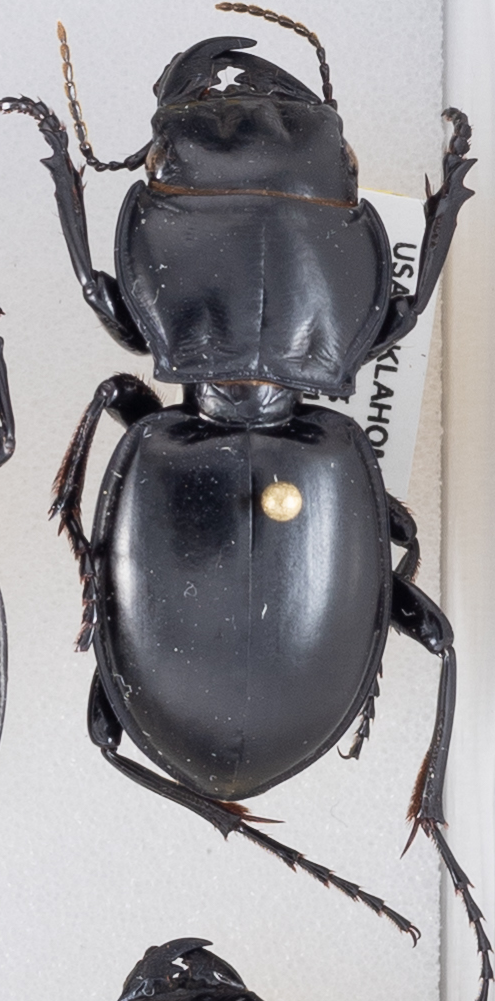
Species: Pasimachus californicus
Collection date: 2018-07-11
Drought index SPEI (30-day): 0.26
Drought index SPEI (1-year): -0.926
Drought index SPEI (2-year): -0.8